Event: Nepal Earthquake
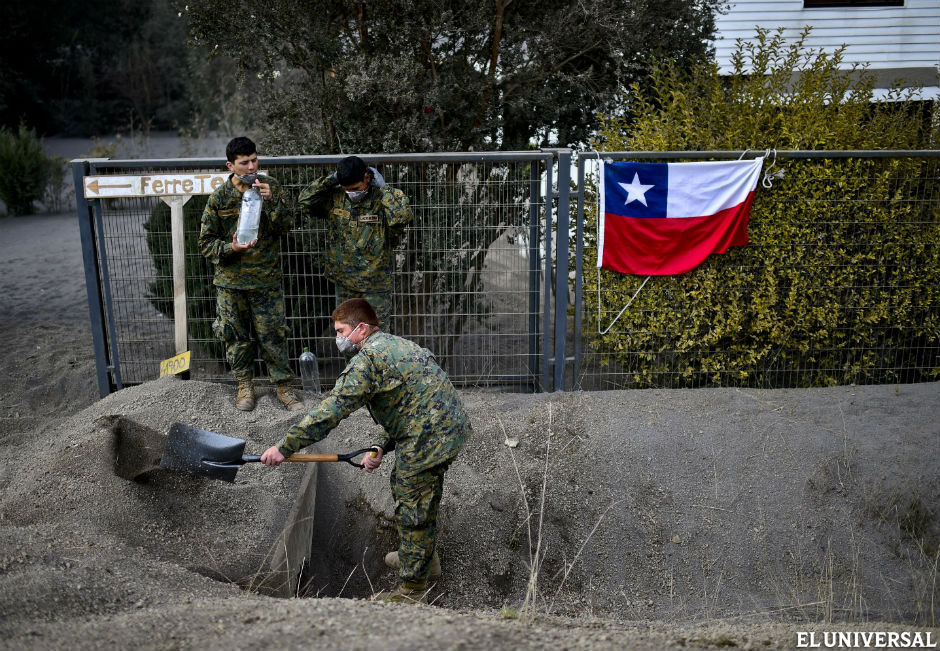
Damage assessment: no_damage